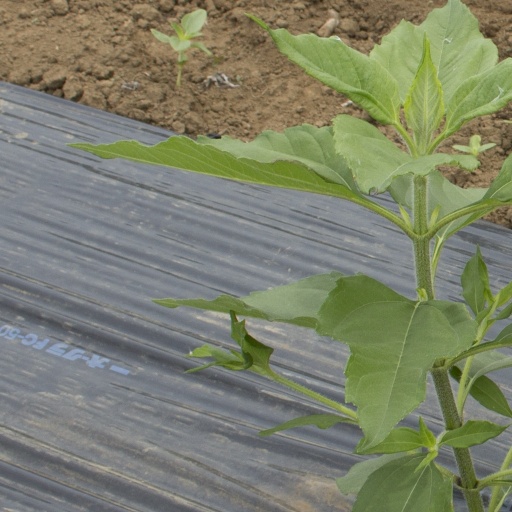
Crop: Jerusalem artichoke